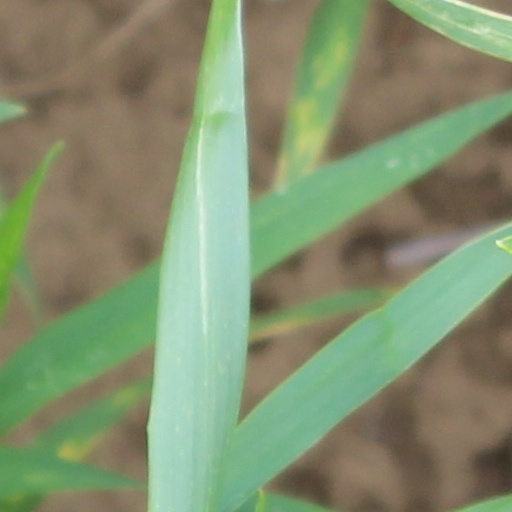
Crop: wheat